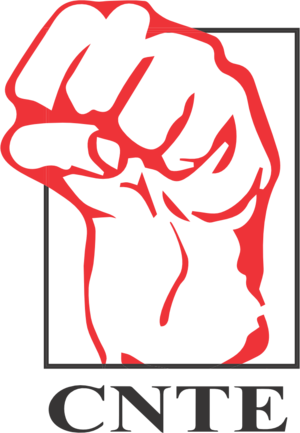
Logo du coordonnateur national des travailleurs de l'éducation (CNTl'E, en espagnol CNTE)